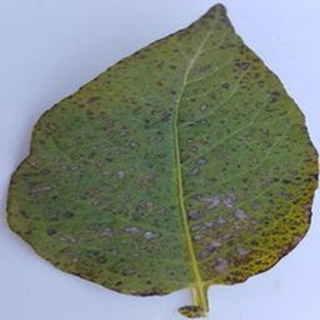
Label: potato_early_blight